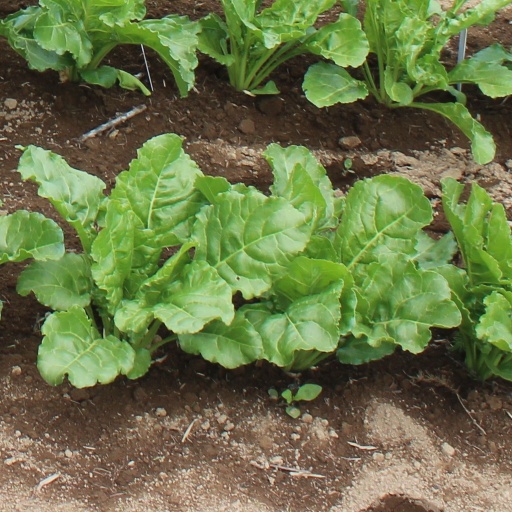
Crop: sugar beet